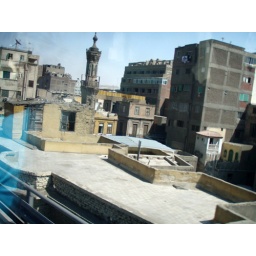
more buildings through the bus window in cairo.